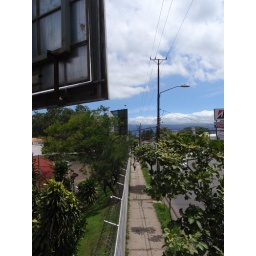
Sidewalk next to Barbwire fence along road in San Jose, Costa Rica